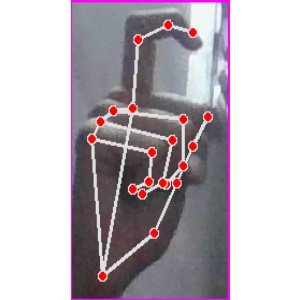
अक्षर: ट